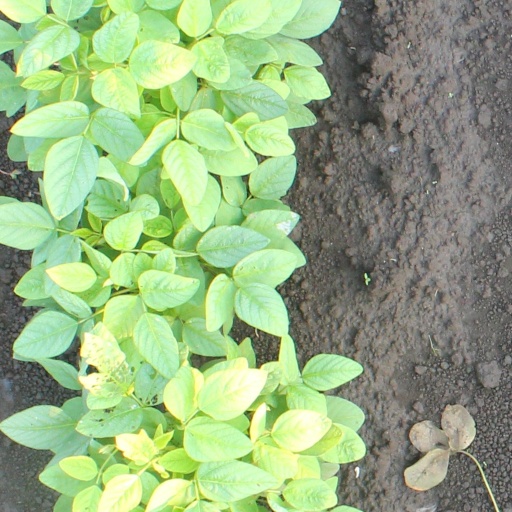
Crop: soybean